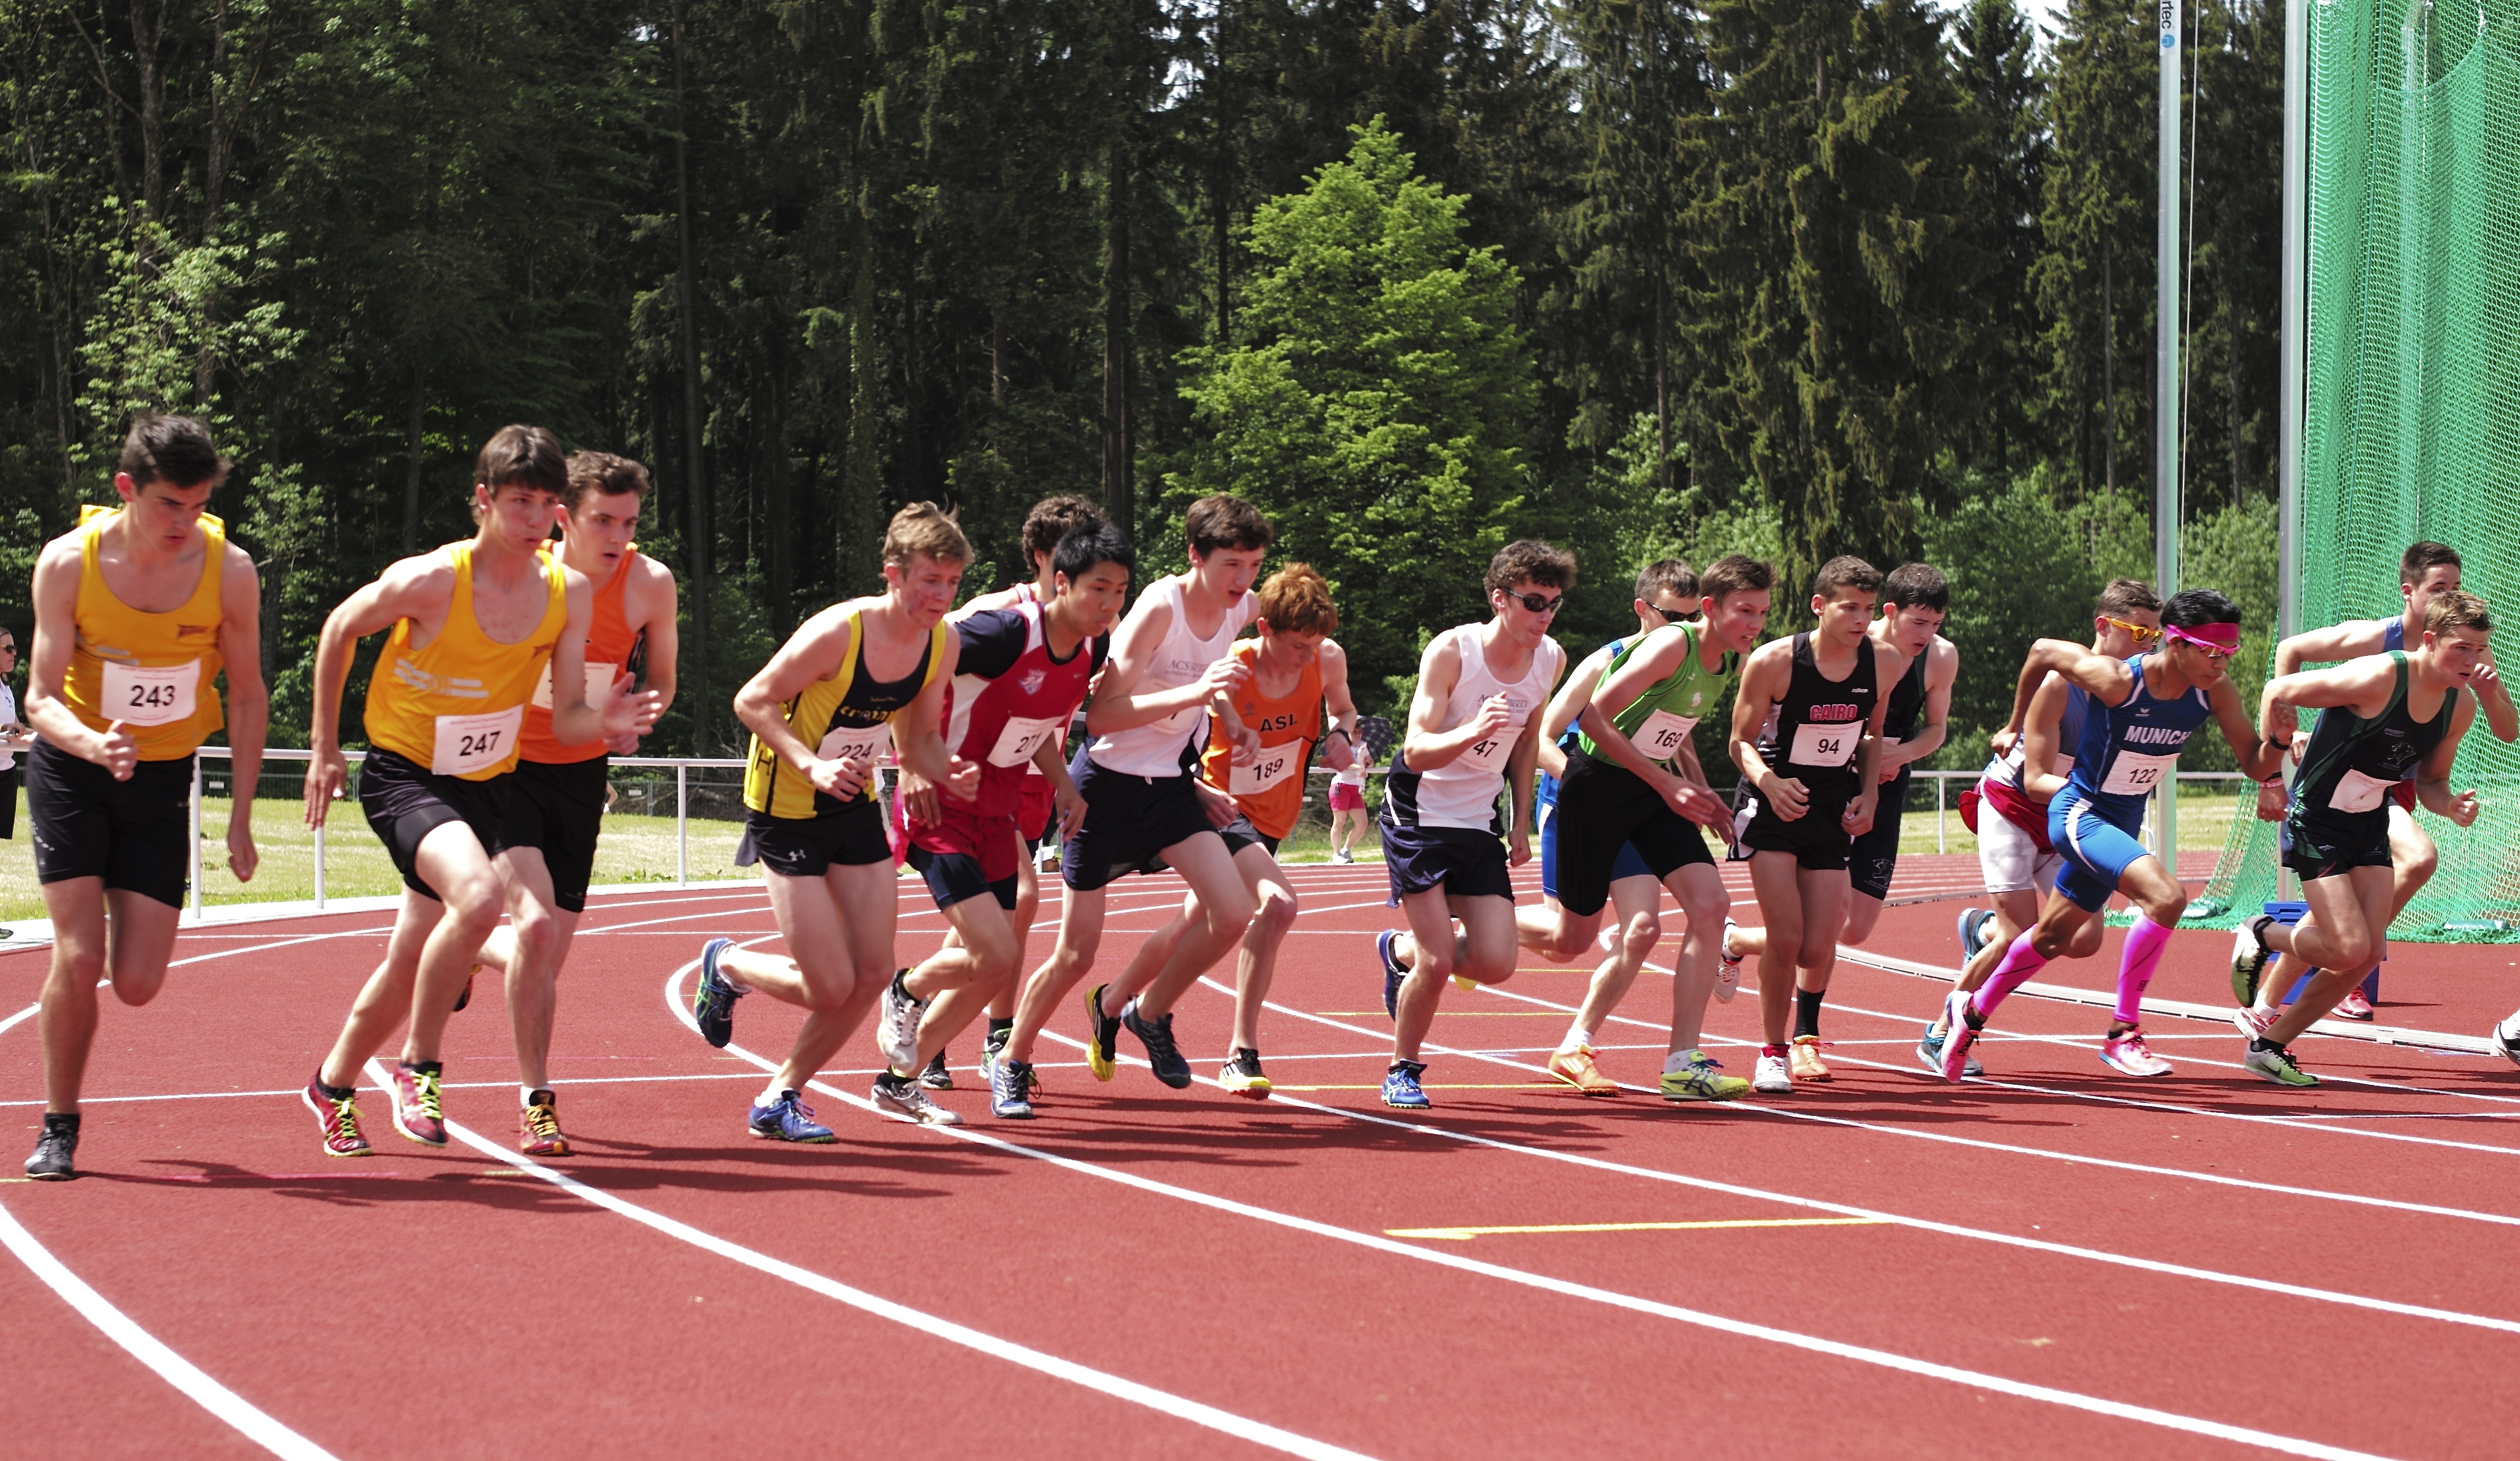
running, sports, endurance, athletics, sprint, human action, track and field athletics, heptathlon, middle distance running, 800 metres, 4 100 metres relay